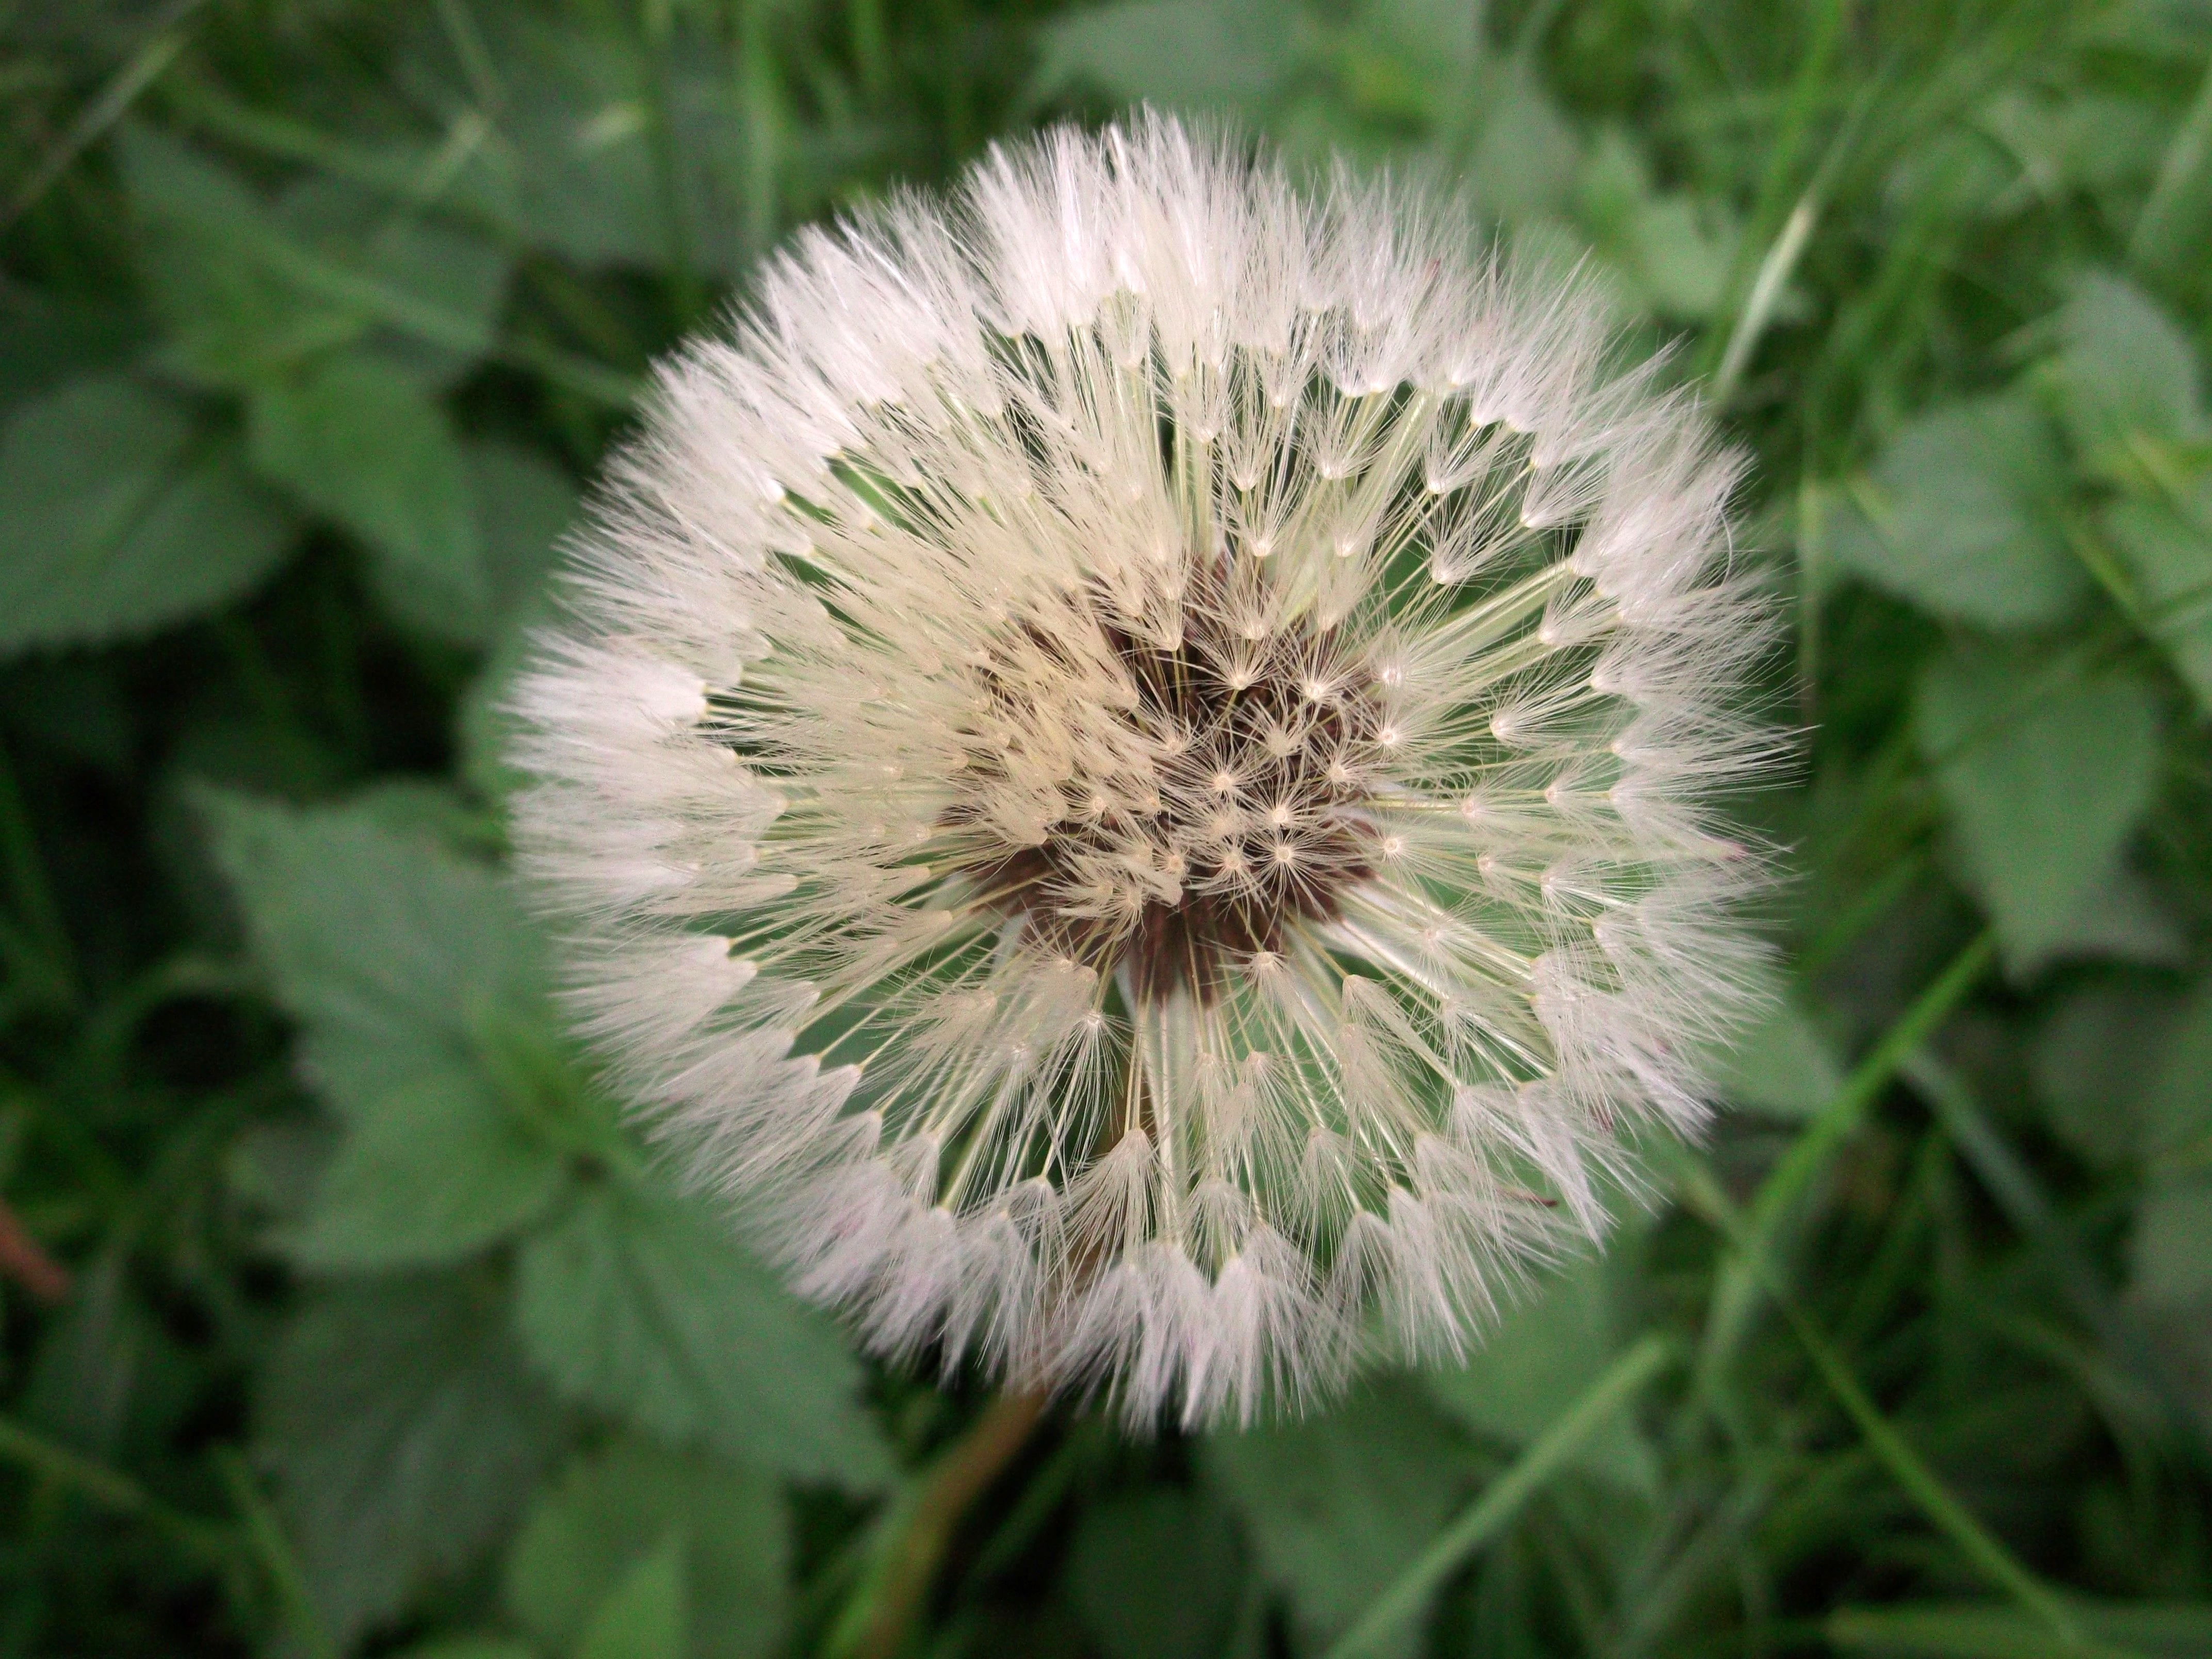
nature, plant, field, dandelion, flower, petal, green, macro, botany, close, flora, wildflower, seeds, thistle, macro photography, flowering plant, daisy family, silybum, plant stem, land plant